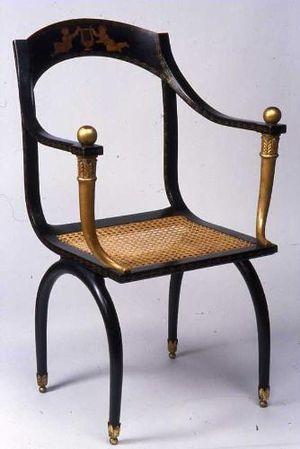
Jean-Joseph Chapuis est un ébéniste belge de la fin du XVIIIᵉ siècle.